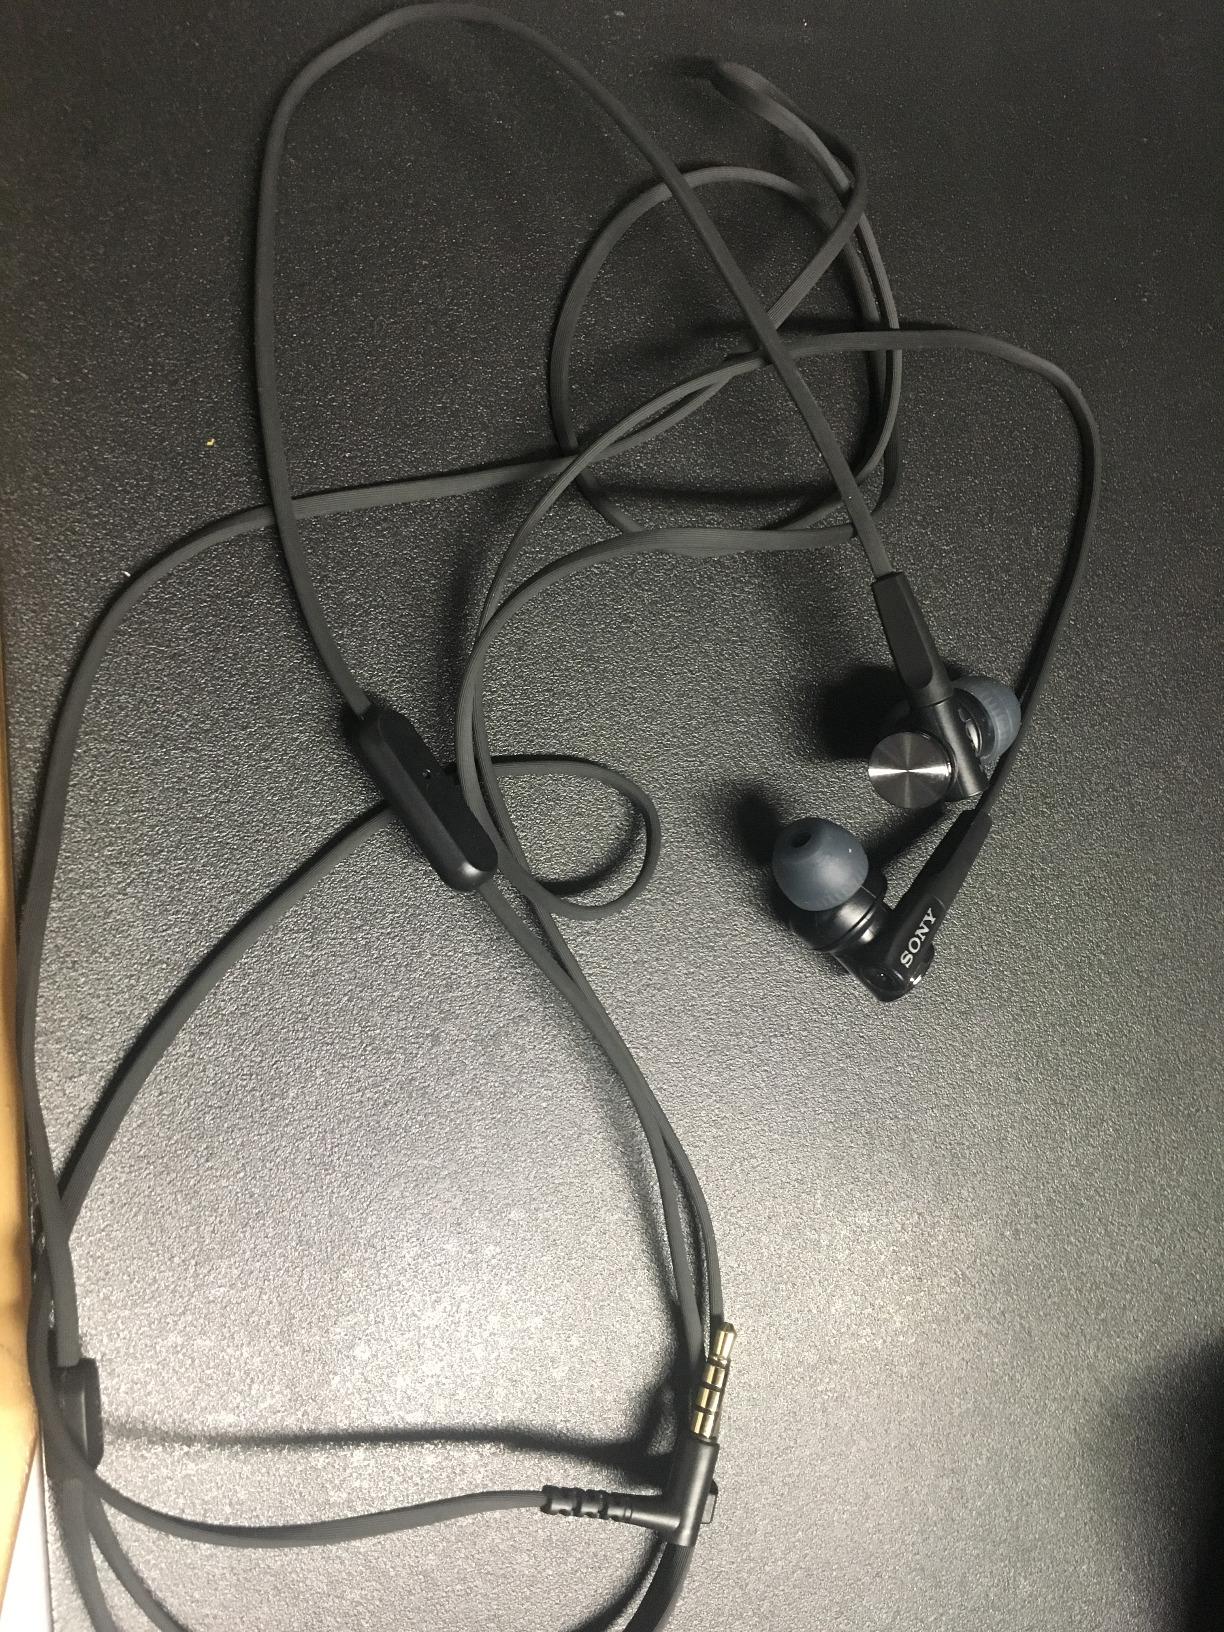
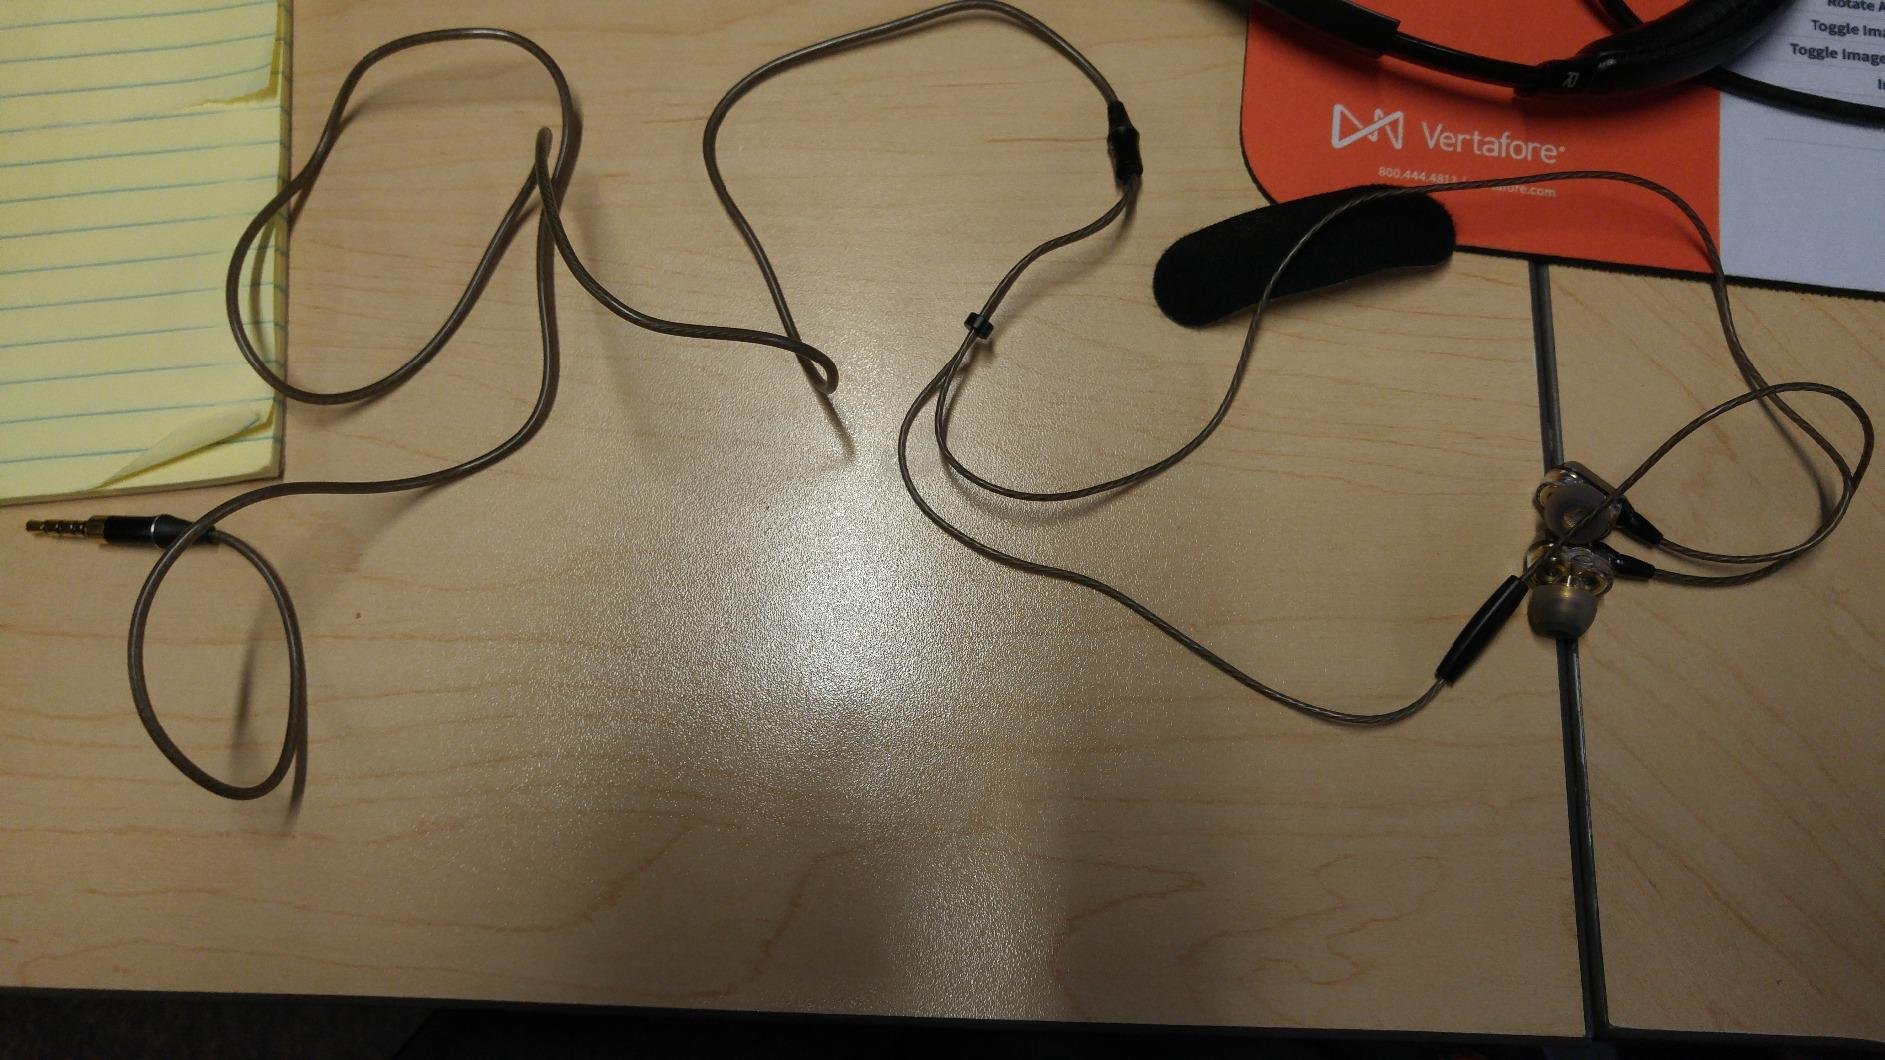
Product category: headphones
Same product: no